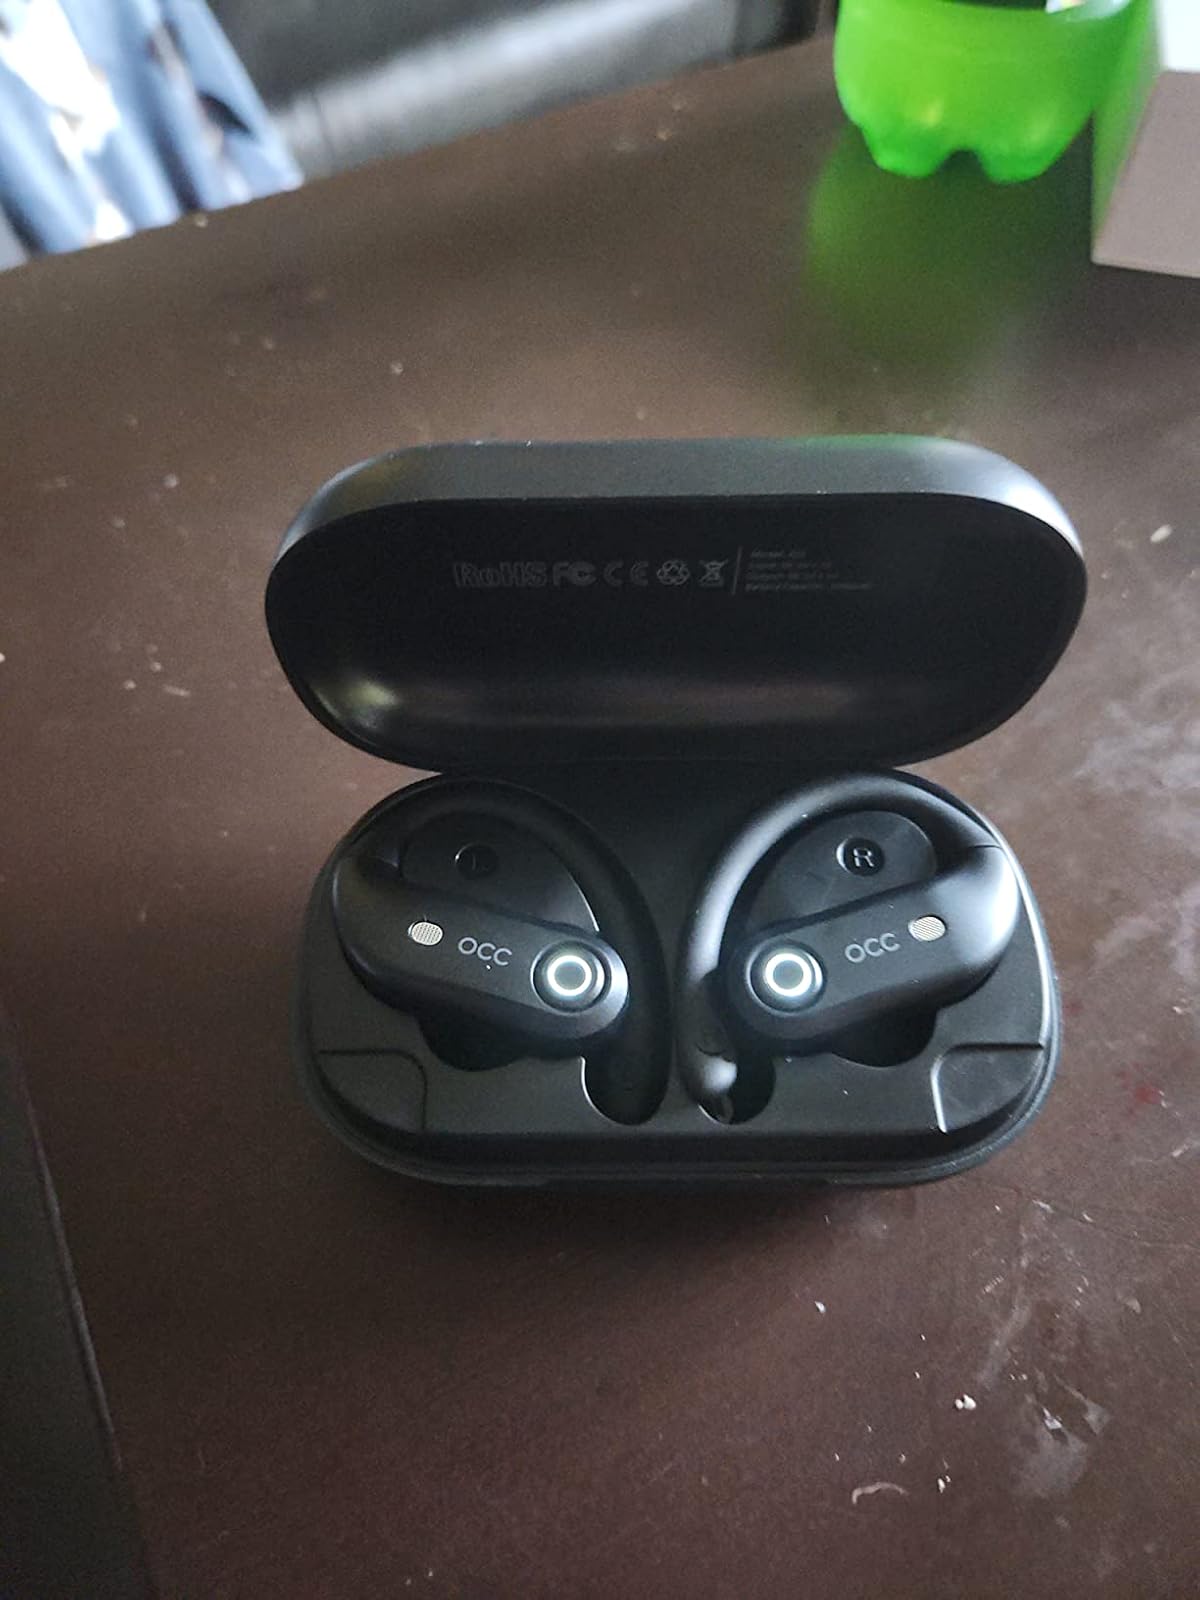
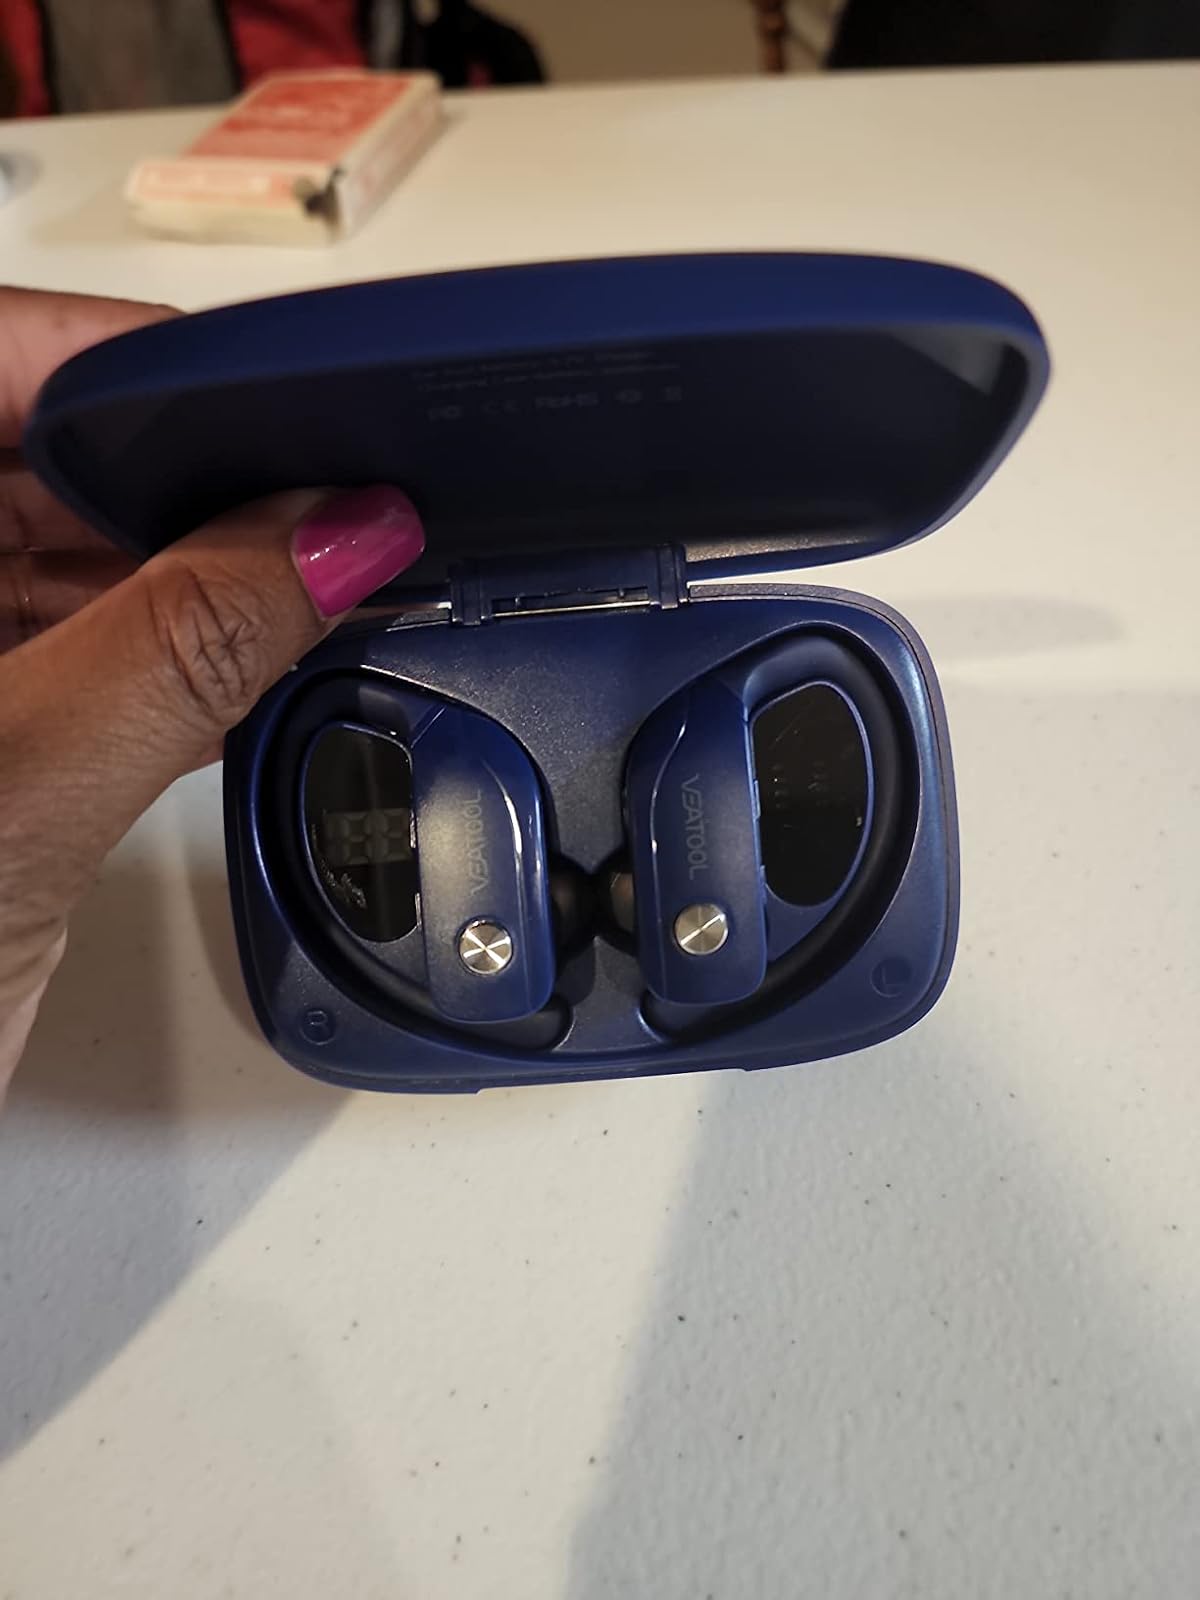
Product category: earbuds
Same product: no